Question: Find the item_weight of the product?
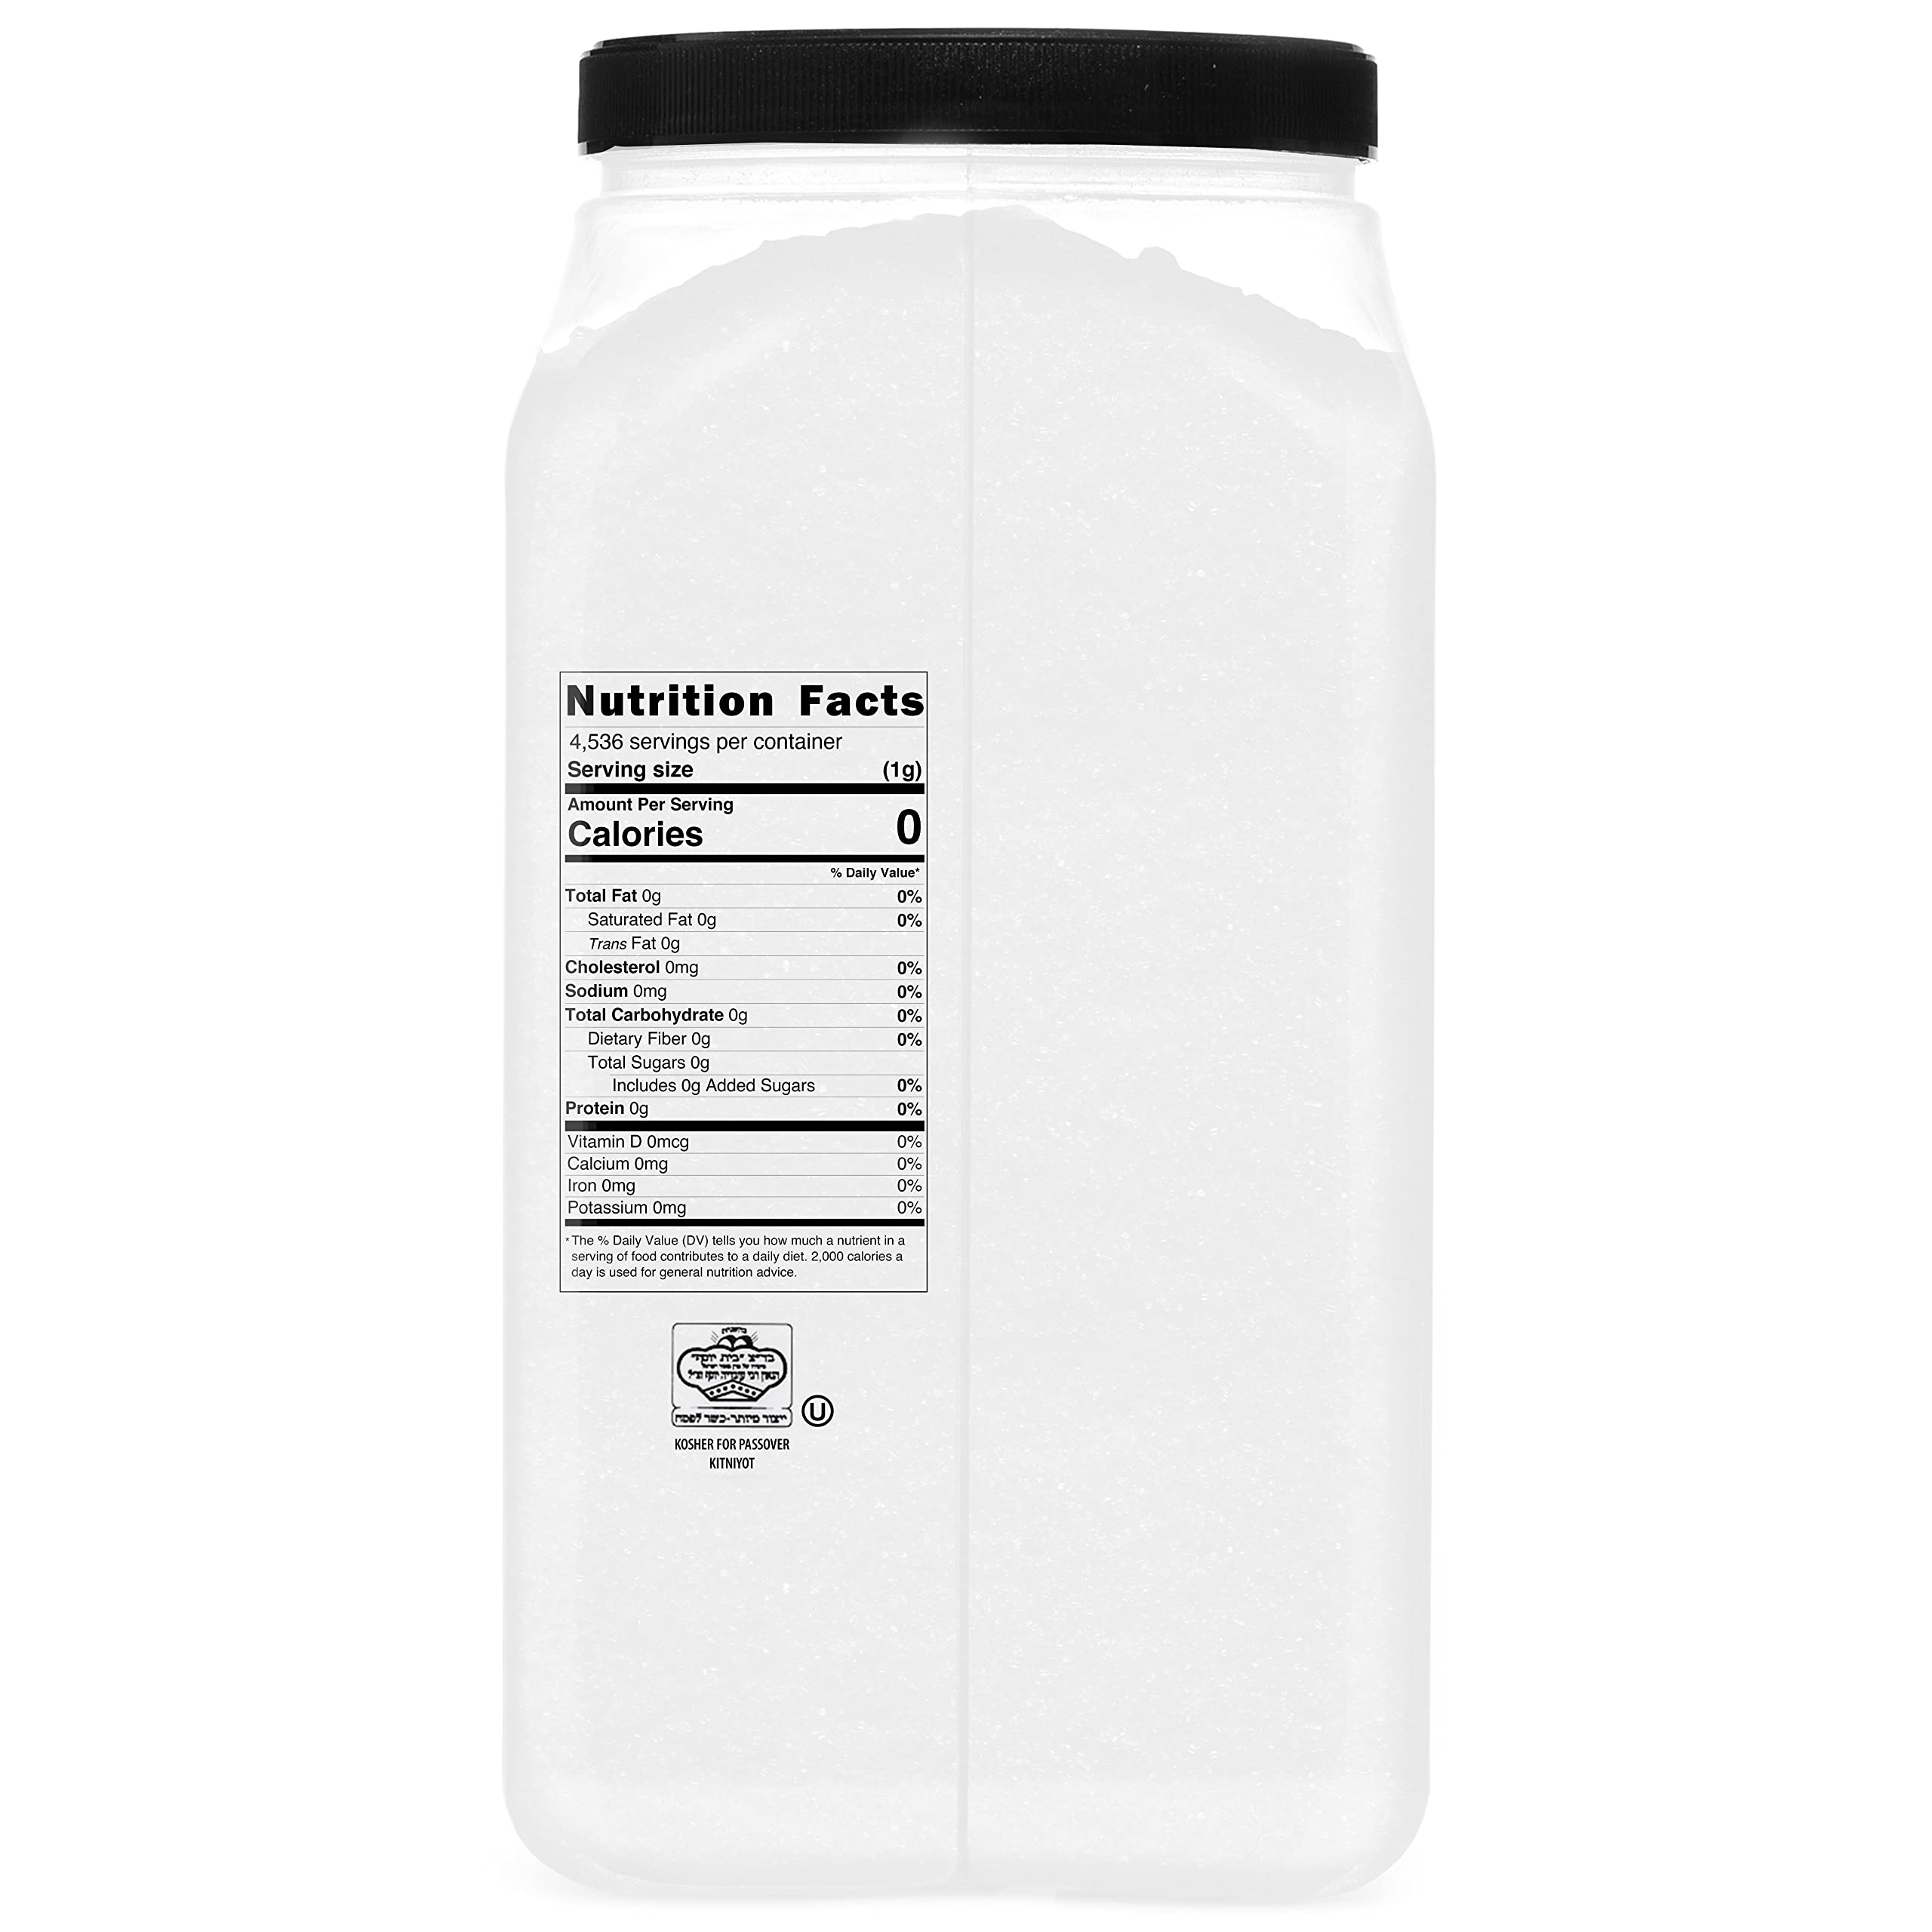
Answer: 1.0 gram